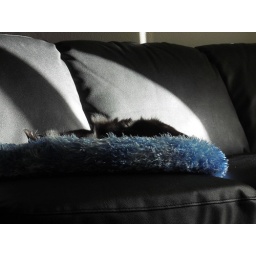
Freya asleep in the cat bed